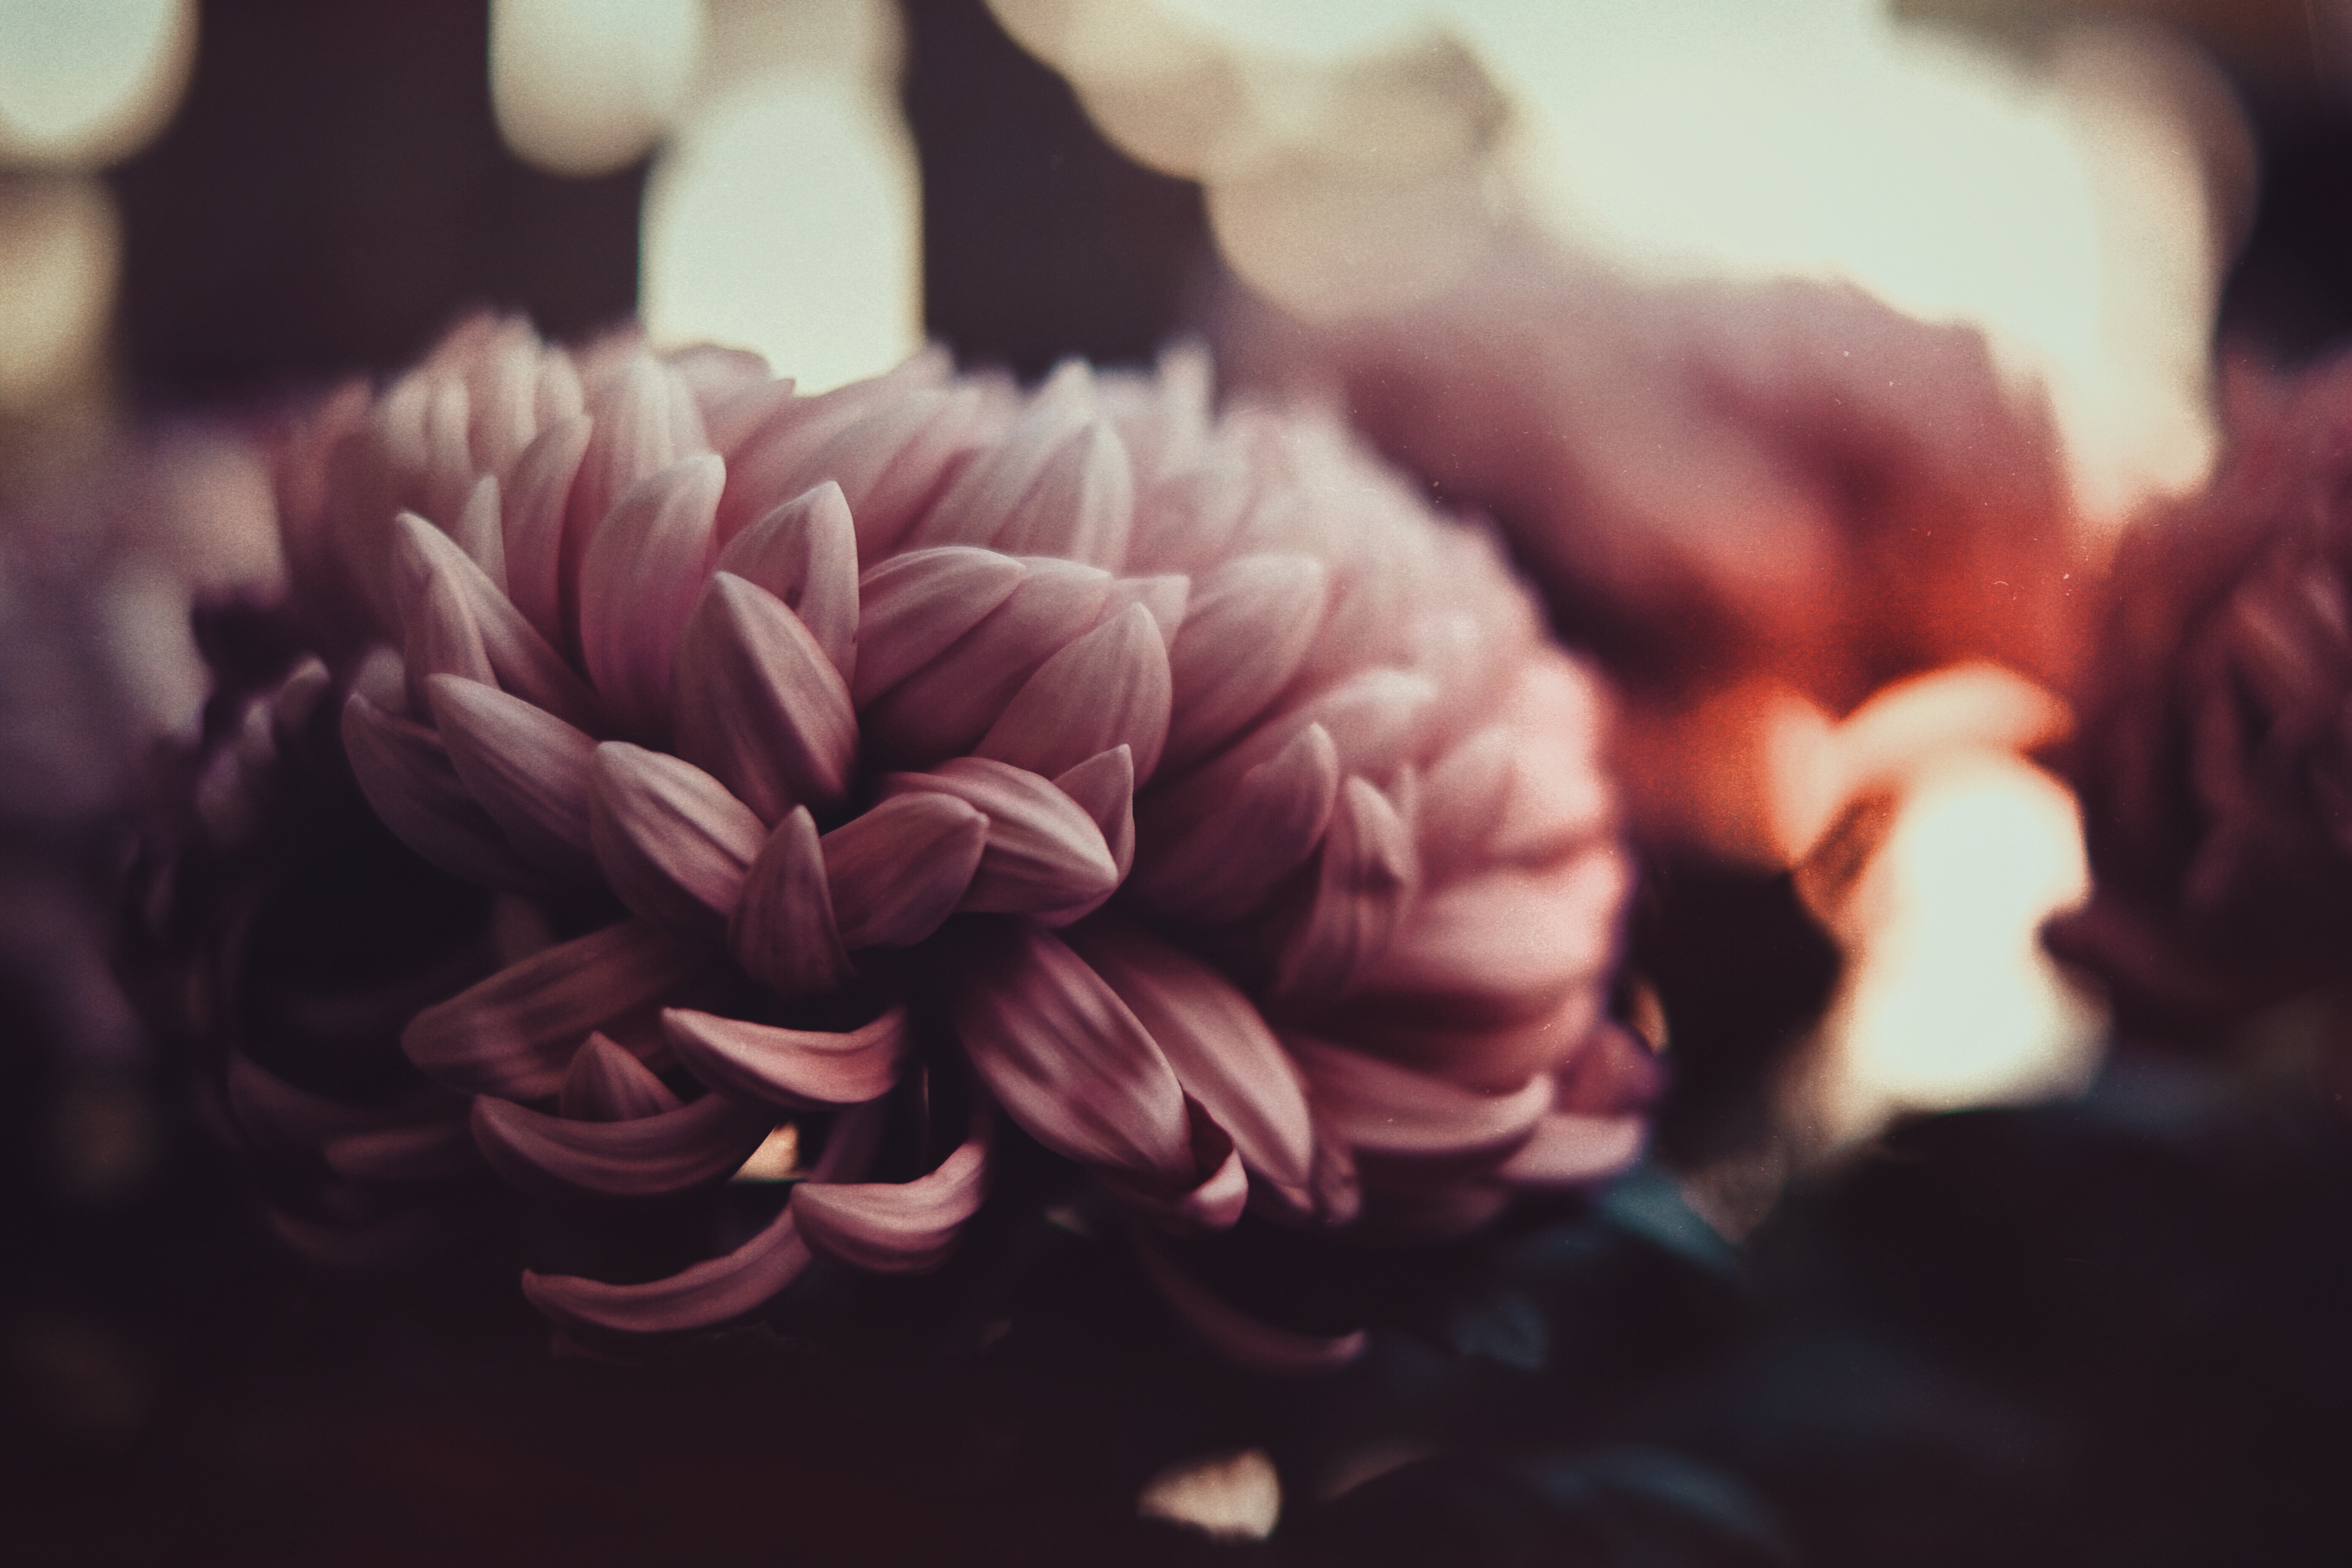
hand, plant, photography, flower, petal, floral, red, color, flora, close up, chrysanthemum, macro photography, flowering plant, land plant